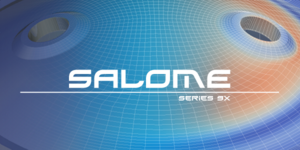
L'image de démarrage de SALOME est composée de captures d'écran d'une géométrie, d'un maillage hexaédrique et d'un champ de contraintes réalisés avec différents modules de SALOME (SHAPER, GEOM, SMESH et PARAVIS). Le texte SALOME est écrit avec la police XIROD.
SALOME est une plateforme de calcul scientifique libre multiplateforme pour la réalisation d'études industrielles de simulation physique. Elle est développée en partenariat par EDF et le CEA. Elle contient des fonctionnalités permettant de réaliser les différentes étapes d’une étude : la création du modèle de CAO et de maillage, l’enchaînement de schémas de calcul, le post-traitement et la visualisation des résultats, le traitement des incertitudes, l'assimilation de données. SALOME ne contient pas de solveur physique mais fournit l'environnement informatique nécessaire à leur intégration. SALOME sert de socle pour la création de plateformes disciplinaires suivantes, comme salome_meca, salome_cfd et SALOME-HYDRO. Il est aussi possible de créer des outils métiers pour des applications spécifiques dont les interfaces graphiques spécialisées facilitent la réalisation d’une étude. En plus de l’utilisation de SALOME via son interface graphique, la plupart des fonctionnalités sont accessibles via une API Python. SALOME est mis à disposition sur son site officiel.